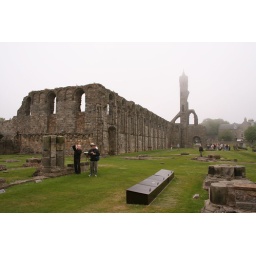
The long metal box in the foreground covers some of the original floor tiles of the cathedral